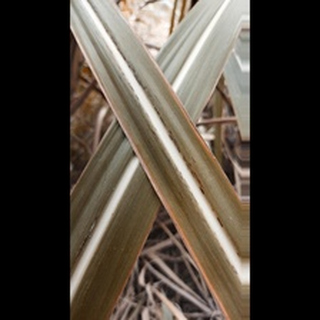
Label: sugarcane_rust